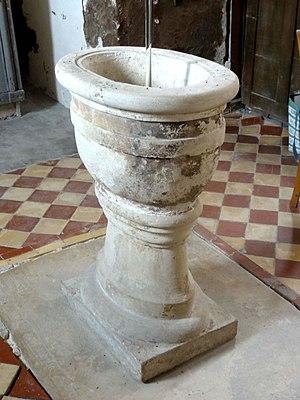
Fonts baptismaux.